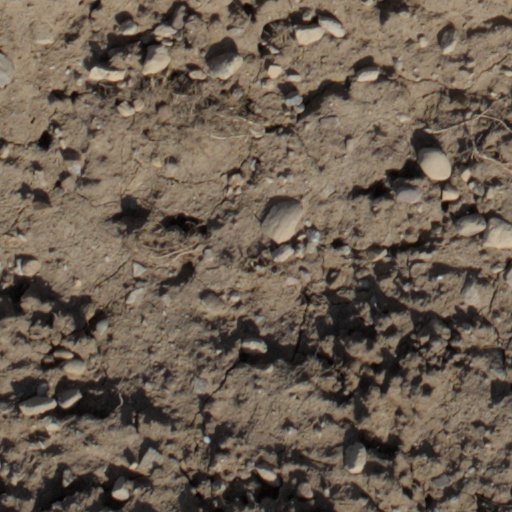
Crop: wheat